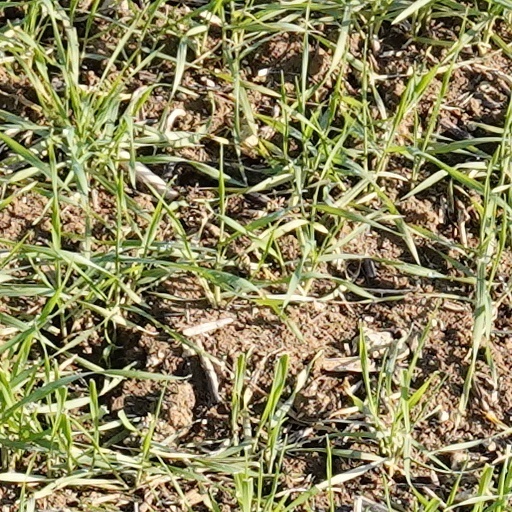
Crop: wheat